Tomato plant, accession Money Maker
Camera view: bottom (45 deg); turntable rotation: 270 degrees
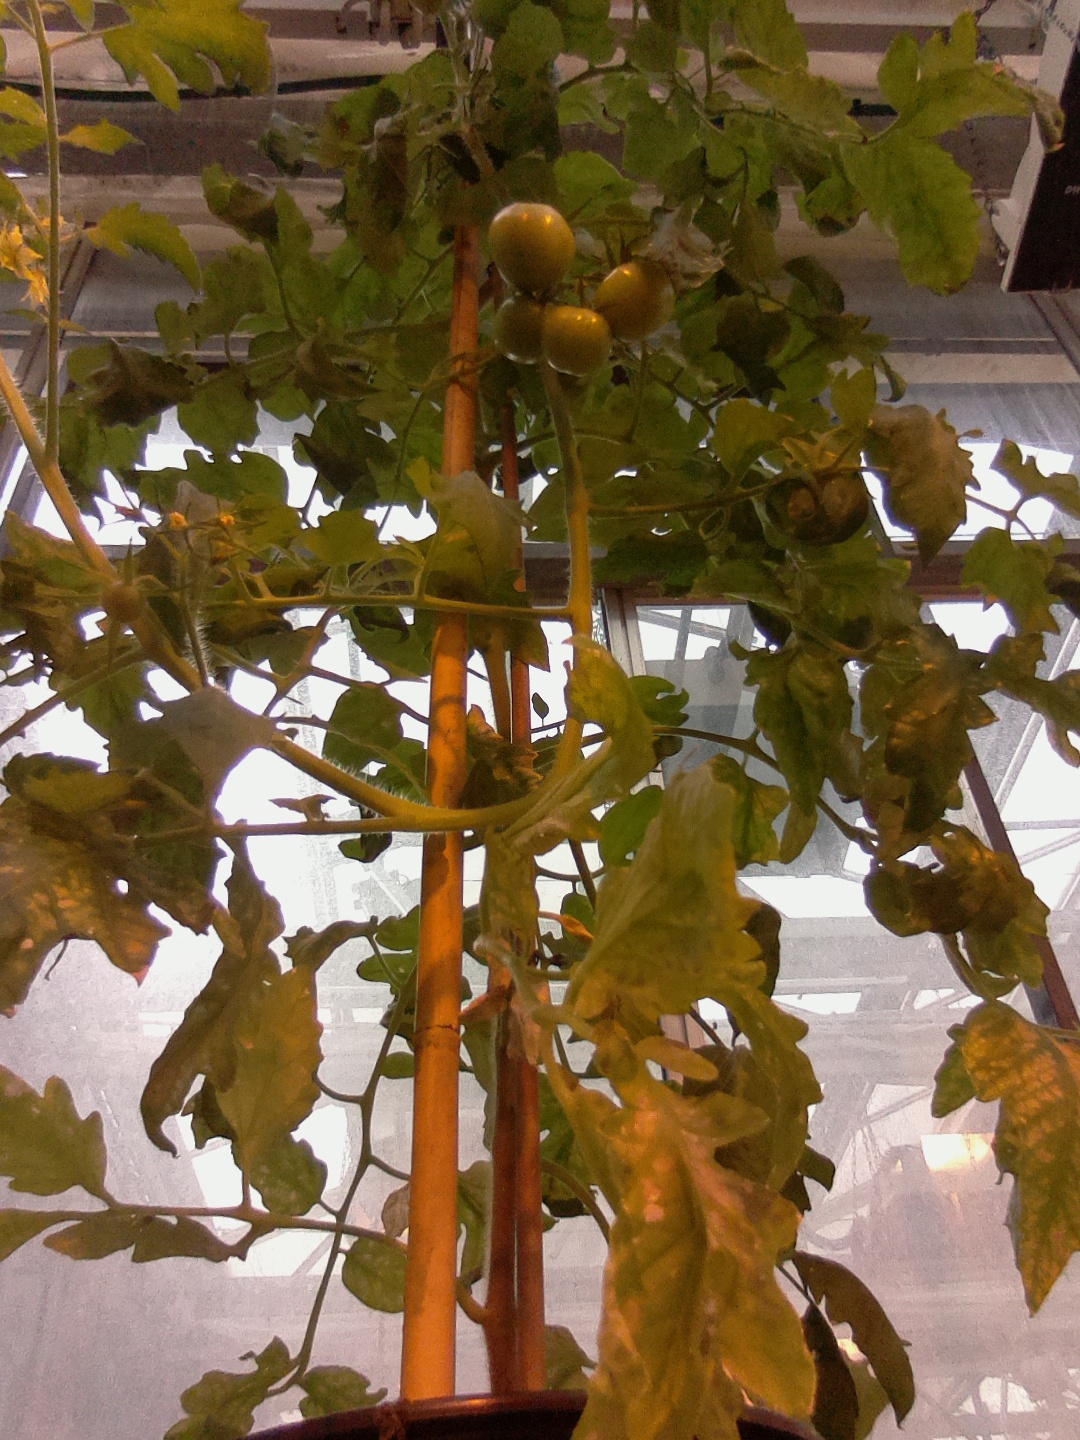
BBCH growth stage 73: 30%-40% of final fruit size